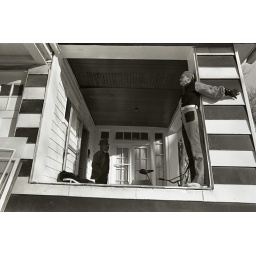
Bonnie B by black and white house